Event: Nepal Earthquake
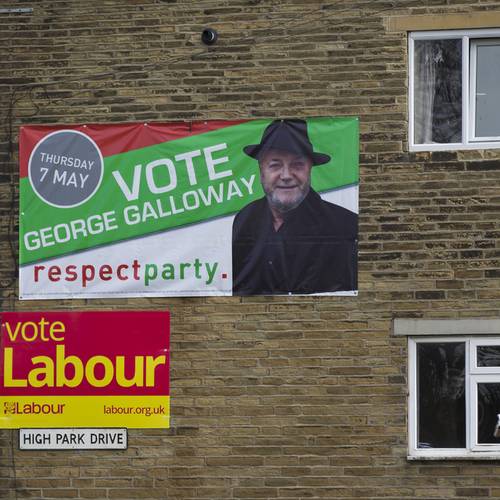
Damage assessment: no_damage